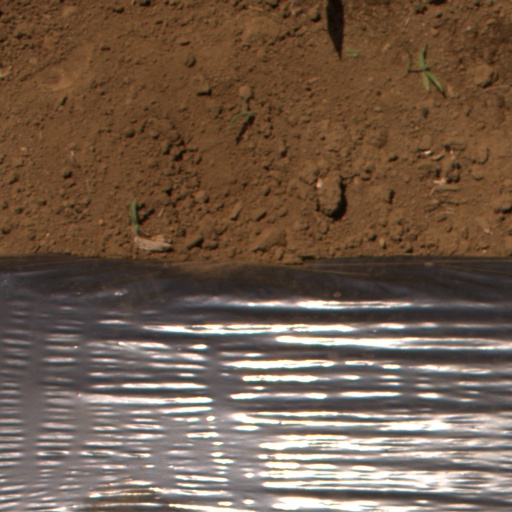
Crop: Jerusalem artichoke